Jarvis Square

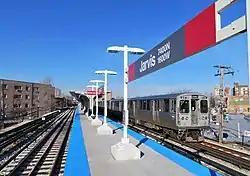

Jarvis Square was the setting for Rogers Park's first annual Halloween Party for Kids on October 31, 2008. In addition, the office of Joe Moore, former Alderman of Chicago's 49th Ward, was located in Jarvis Square.